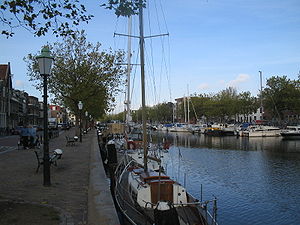
Vlaardingen
Vlaardingen er en by og kommune i provinsen Zuid-Holland i Nederlandene. Kommunens totale areal er 26,71 km², og indbyggertallet er på 72.404.